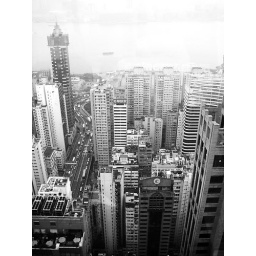
The view from my office window where I was working in Hong Kong - 40th floor